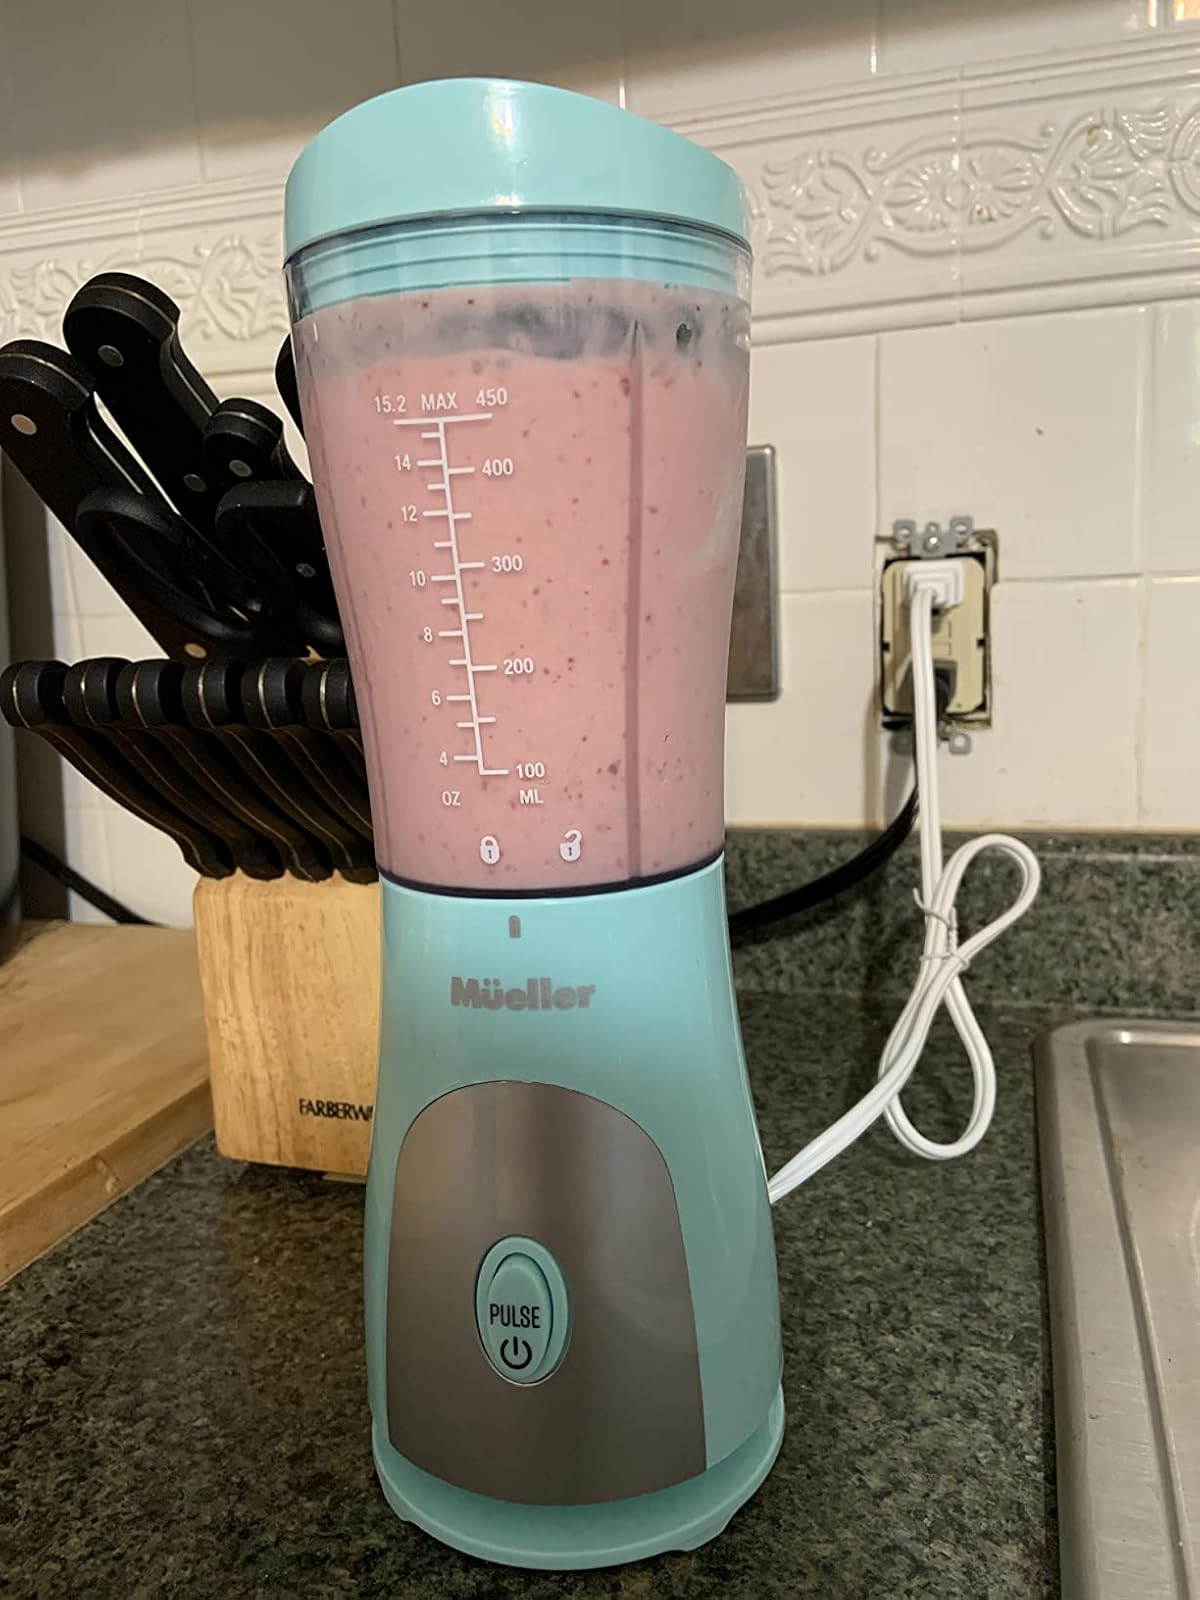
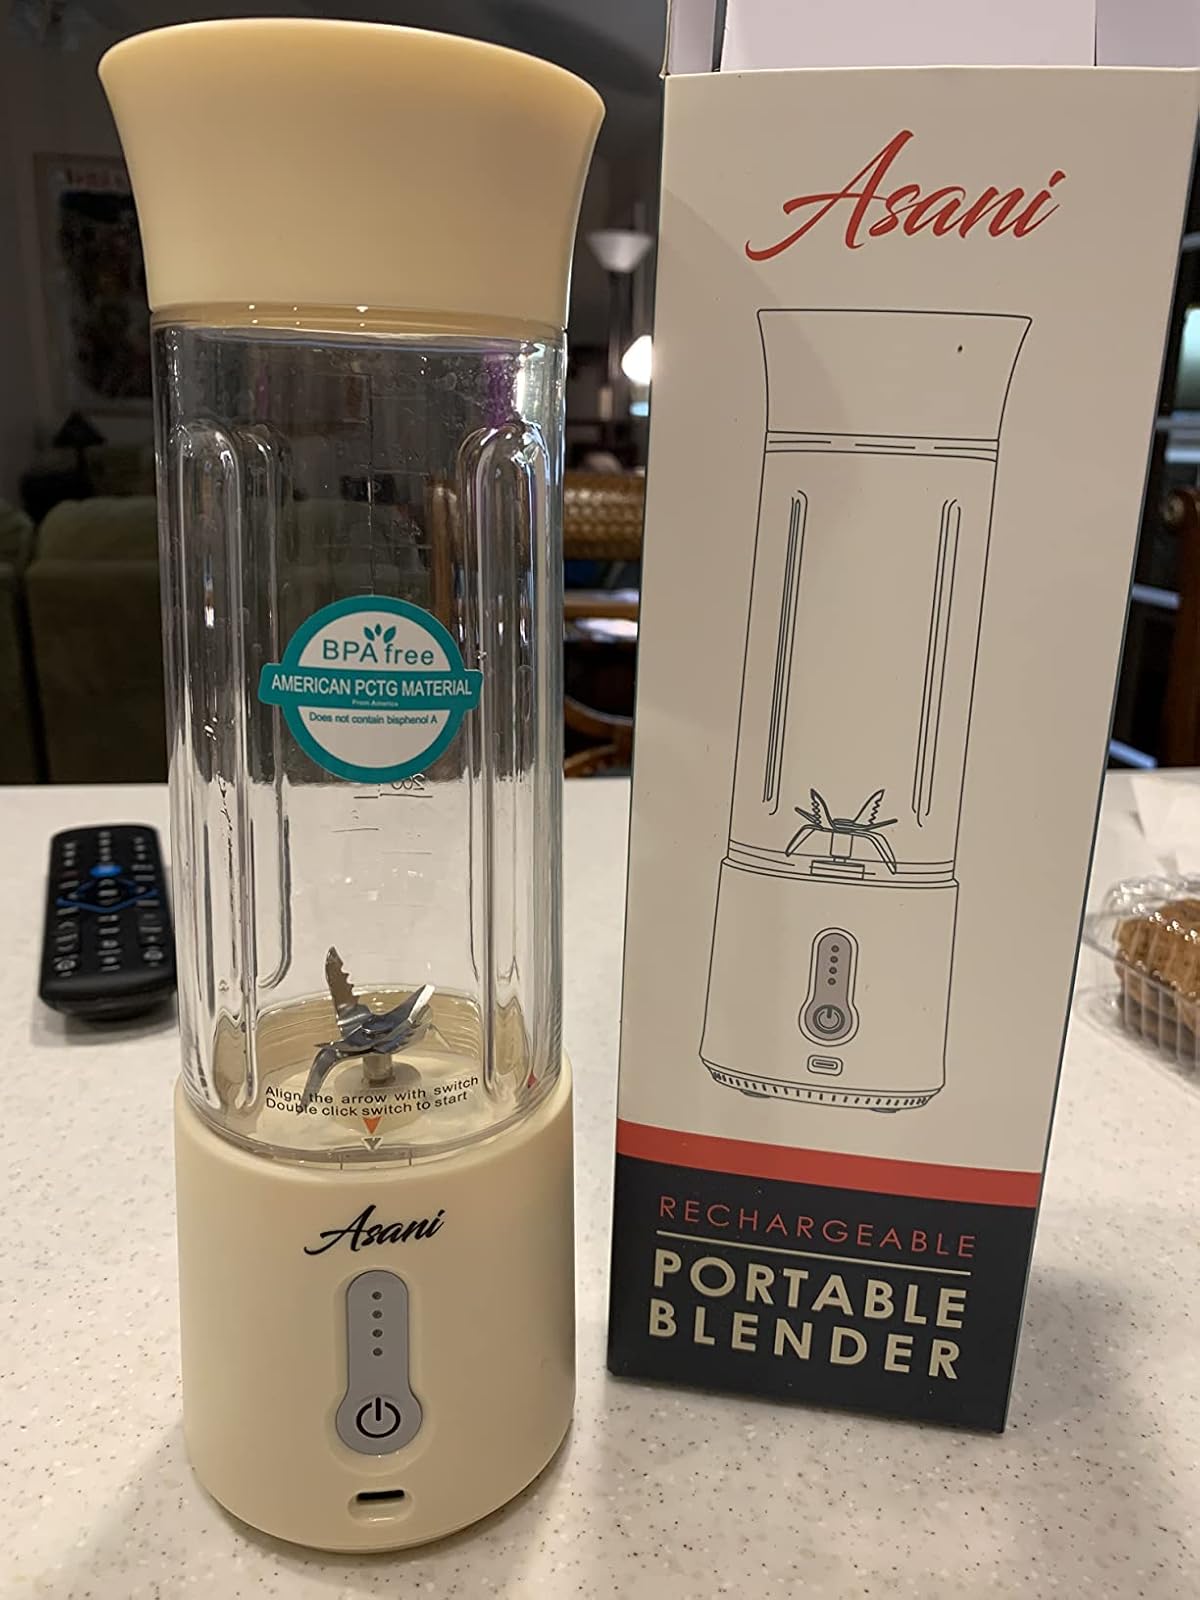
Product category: items_blender
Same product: no